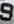
Number: 9